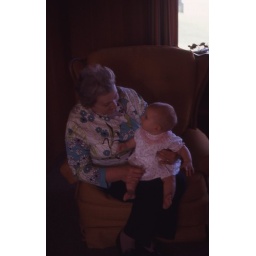
Sitting on the yellow rocking chair in the middle room.